Toronto-Dominion Centre

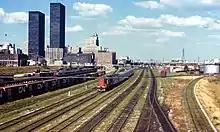
Downtown Toronto skyline in 1970, dominated by the first two towers

At , the tower was the tallest building in Canada when completed. The completion of the banking pavilion and the Royal Trust Tower (now the TD North Tower) followed in 1968 and 1969, respectively. The Commercial Union Tower (now the TD West Tower) was added in 1974 and was the first on the site not conceived by Mies in his plan. It was followed by the IBM Tower (now the TD South Tower), built south of Wellington Street across from the original campus in 1985. The 23-storey building at 95 Wellington Street was completed in 1987 and contains . Cadillac Fairview acquired it in 1998 and incorporated it into Toronto-Dominion Centre. Finally with little available space left on or near the block, the final building—the Ernst & Young Tower (now 222 Bay Street)—was constructed in 1992 over the existing 1930s Toronto Stock Exchange.